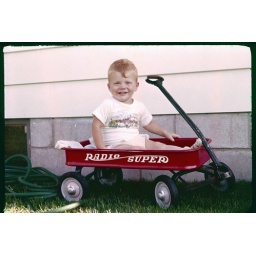
Mike Schur in a red wagon at the Schurs' house in Mankato, MN, summer 1956.